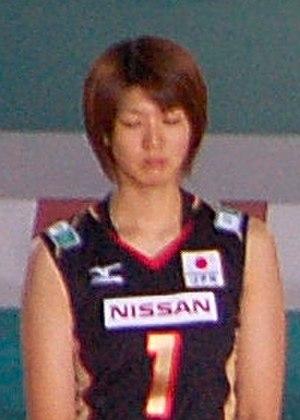
Megumi Kurihara est une ancienne joueuse japonaise de volley-ball née le 31 juillet 1984 à Etajima, Hiroshima. Elle mesure 1,87 m et jouait au poste de réceptionneuse-attaquante. Elle a totalisé 161 sélections en équipe du Japon. Elle a mis un terme à sa carrière de volleyeuse professionnelle en juin 2019.